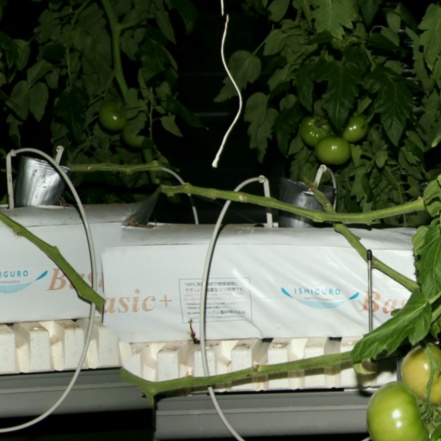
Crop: tomato